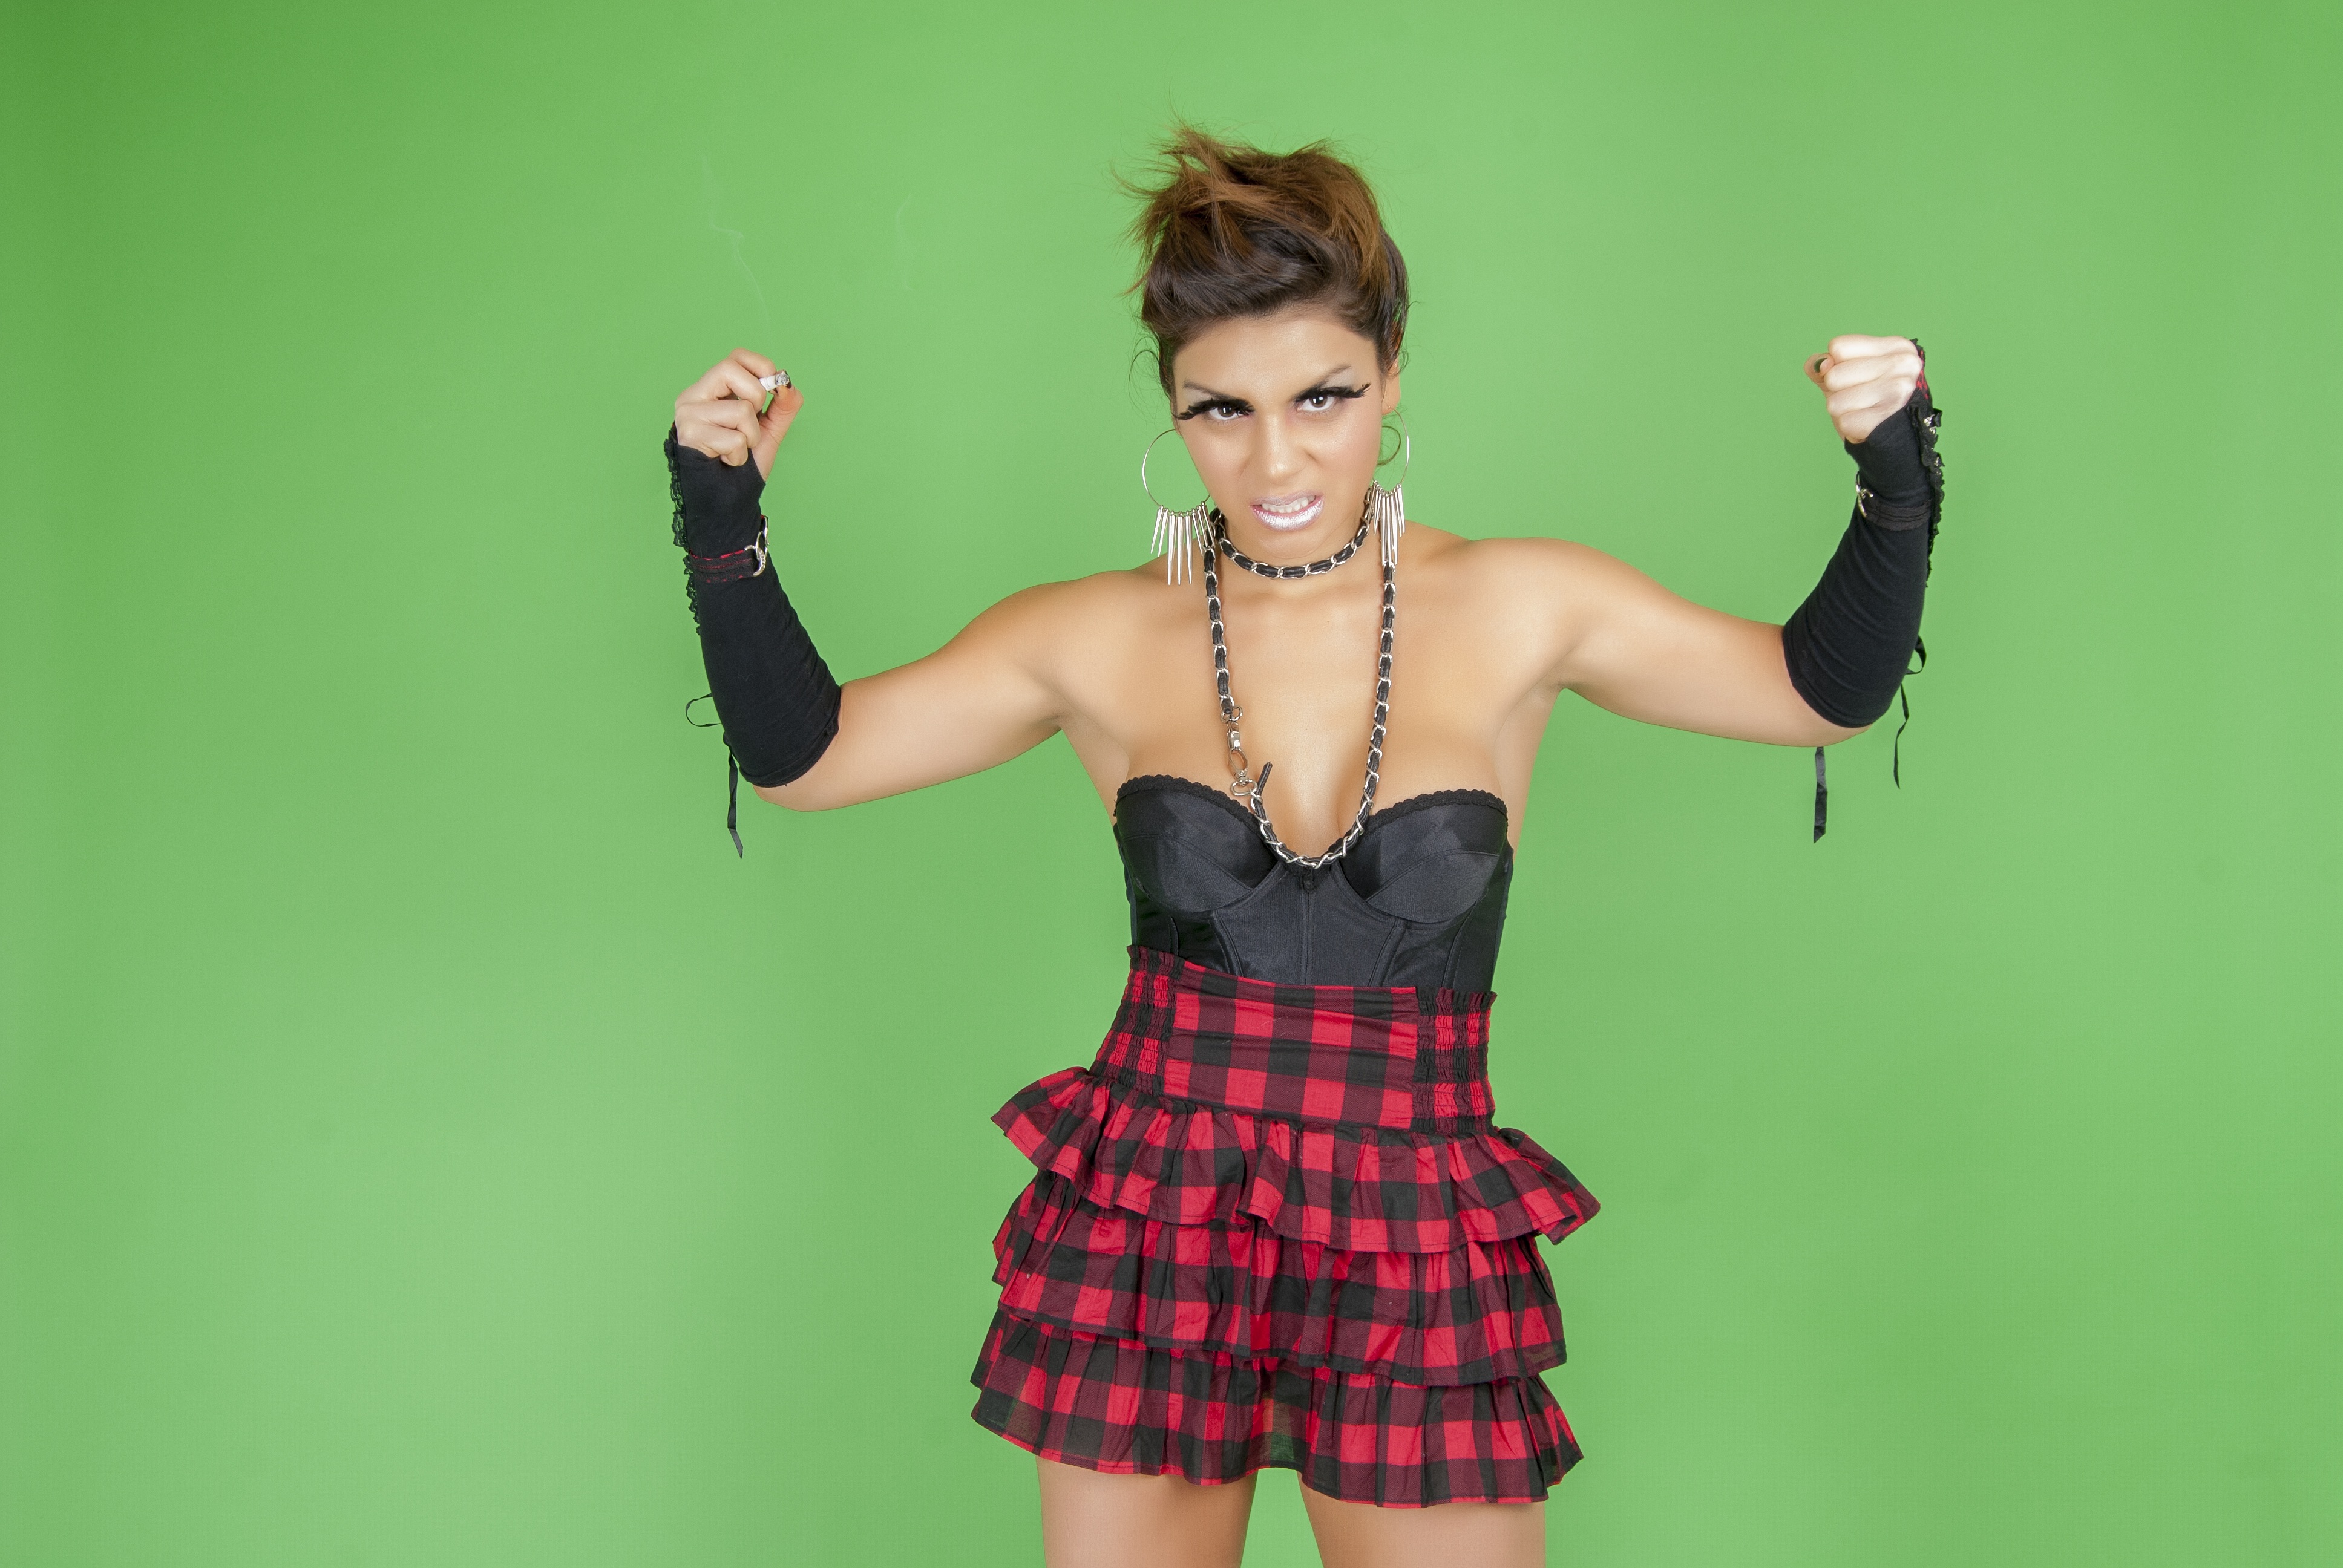
hand, girl, singer, pattern, model, finger, fashion, clothing, lady, parade, garment, dark hair, punk, dress, design, women, singing, beauty, pinup, aggressive, bella, abdomen, photo shoot, female brown, textile design, miniskirt